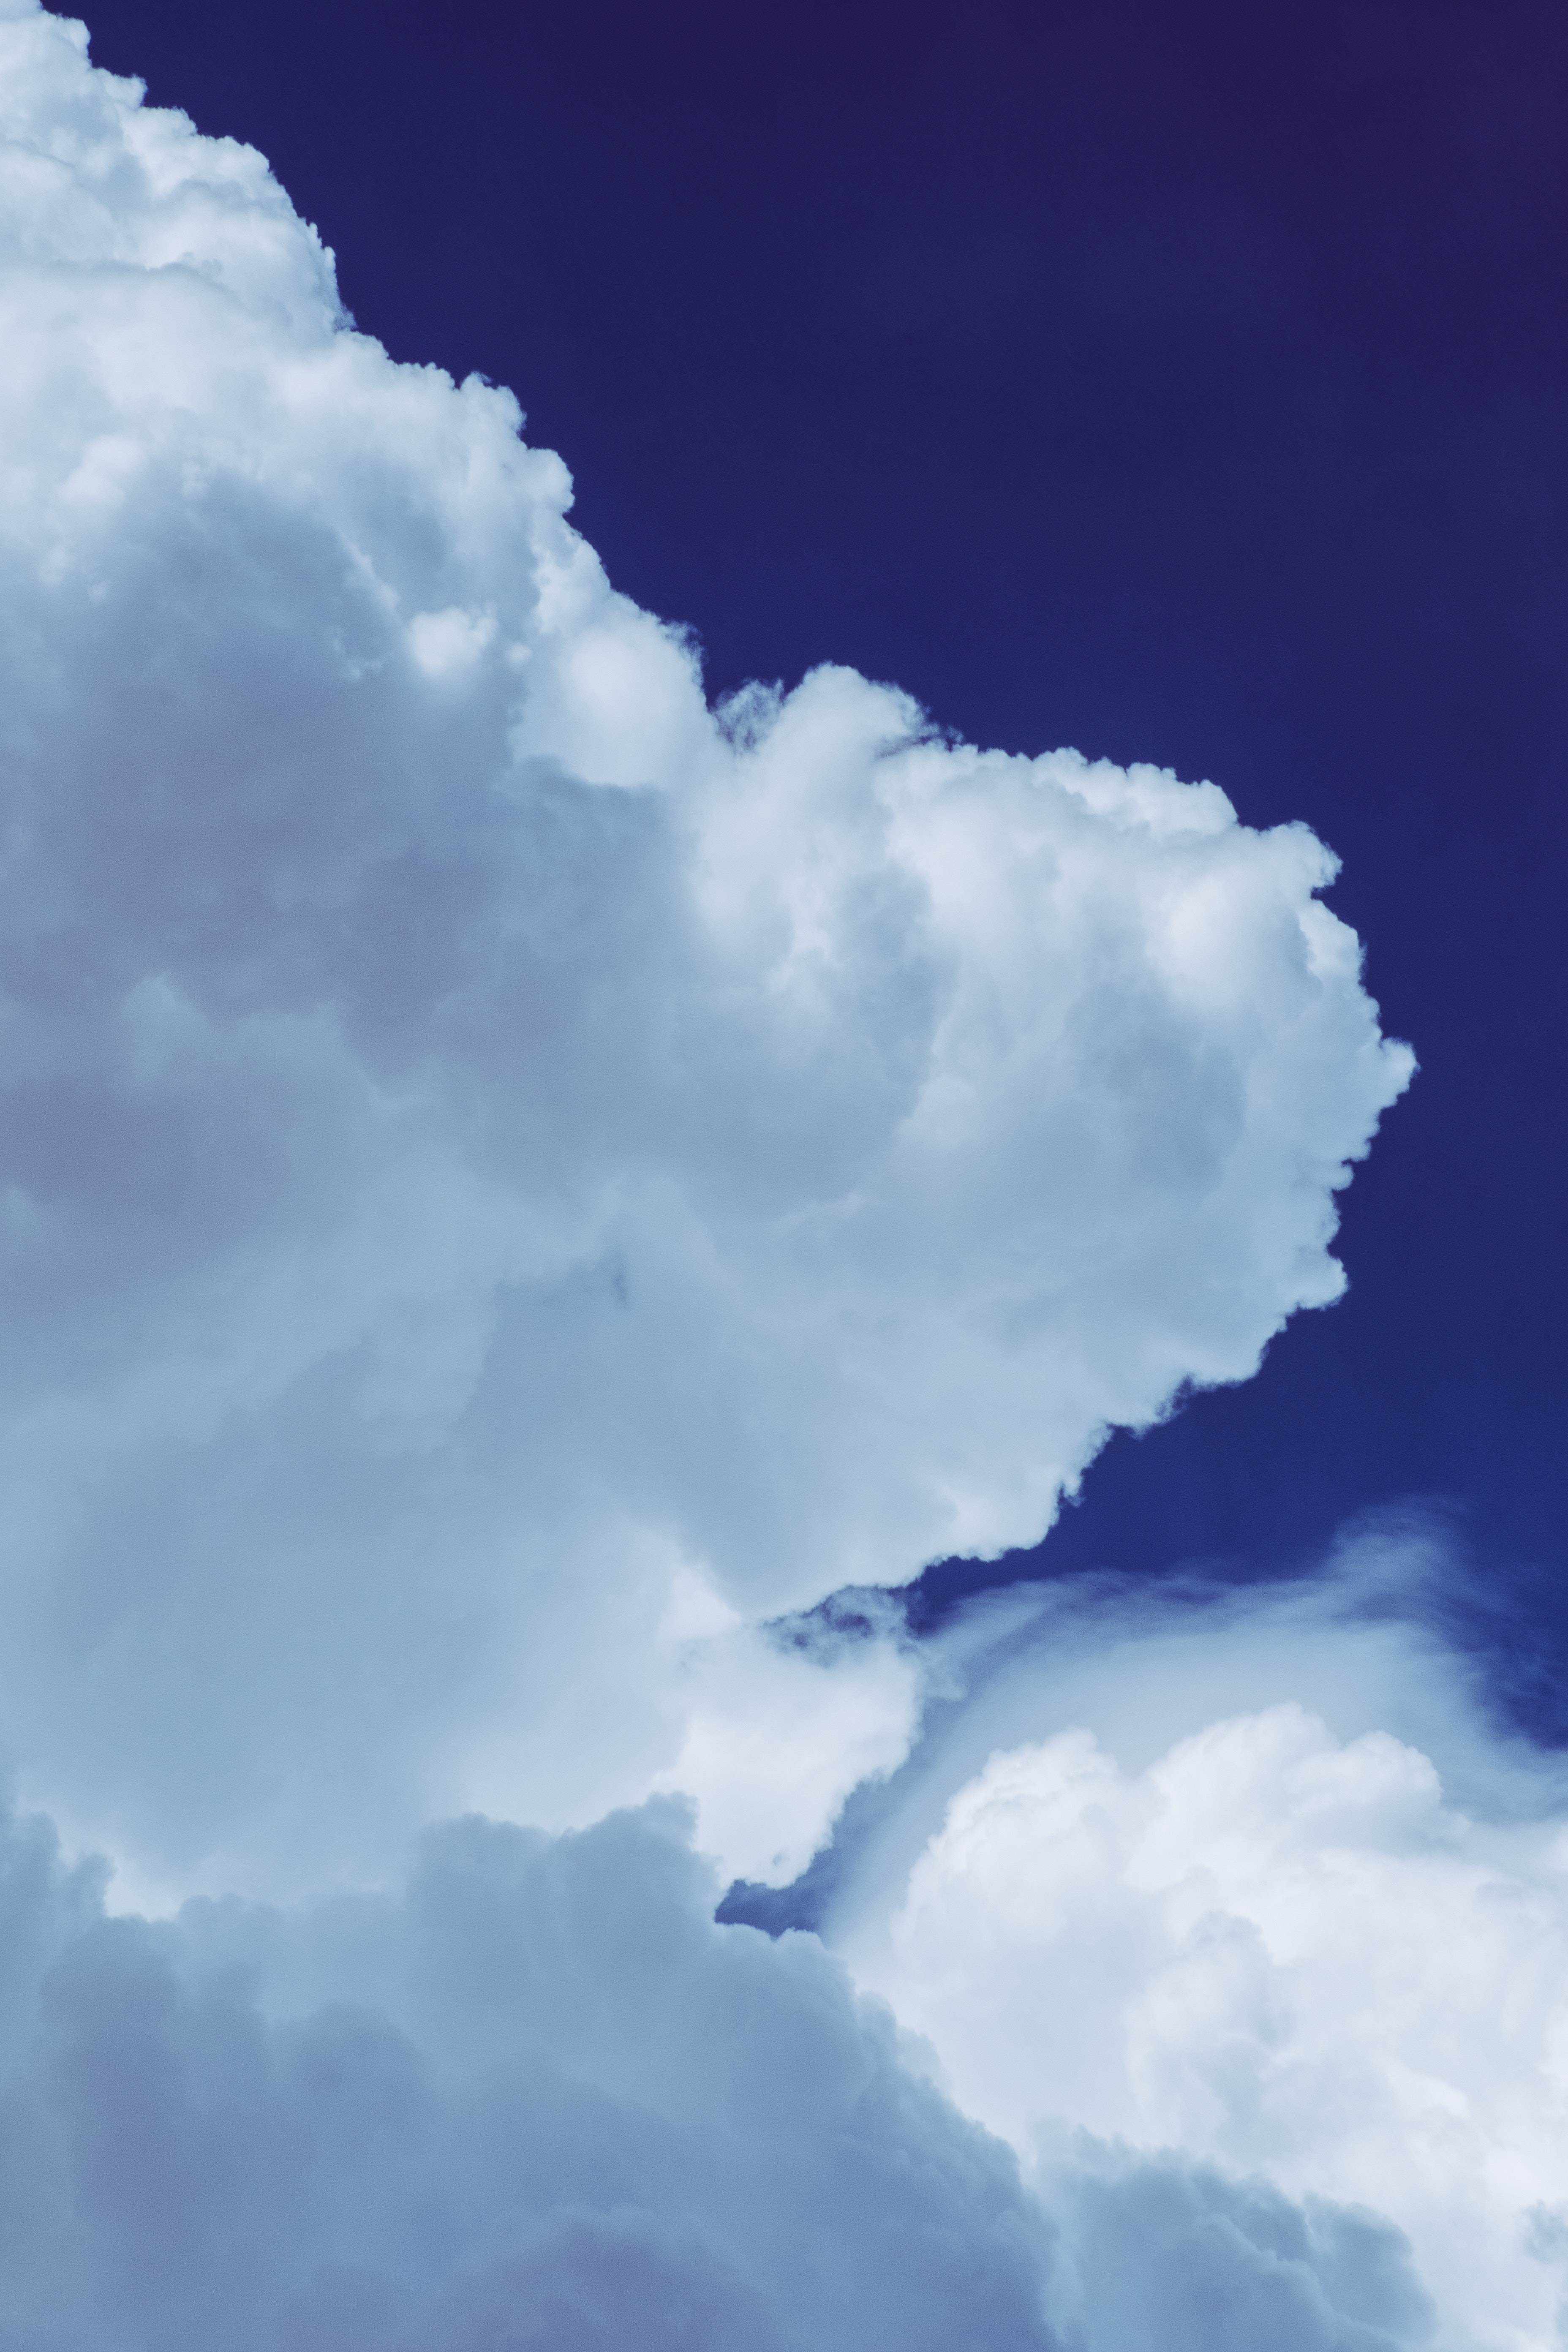
sky, cloud, blue, daytime, cumulus, white, atmosphere, meteorological phenomenon, atmospheric phenomenon, azure, calm, electric blue, sunlight, geological phenomenon, wind, world